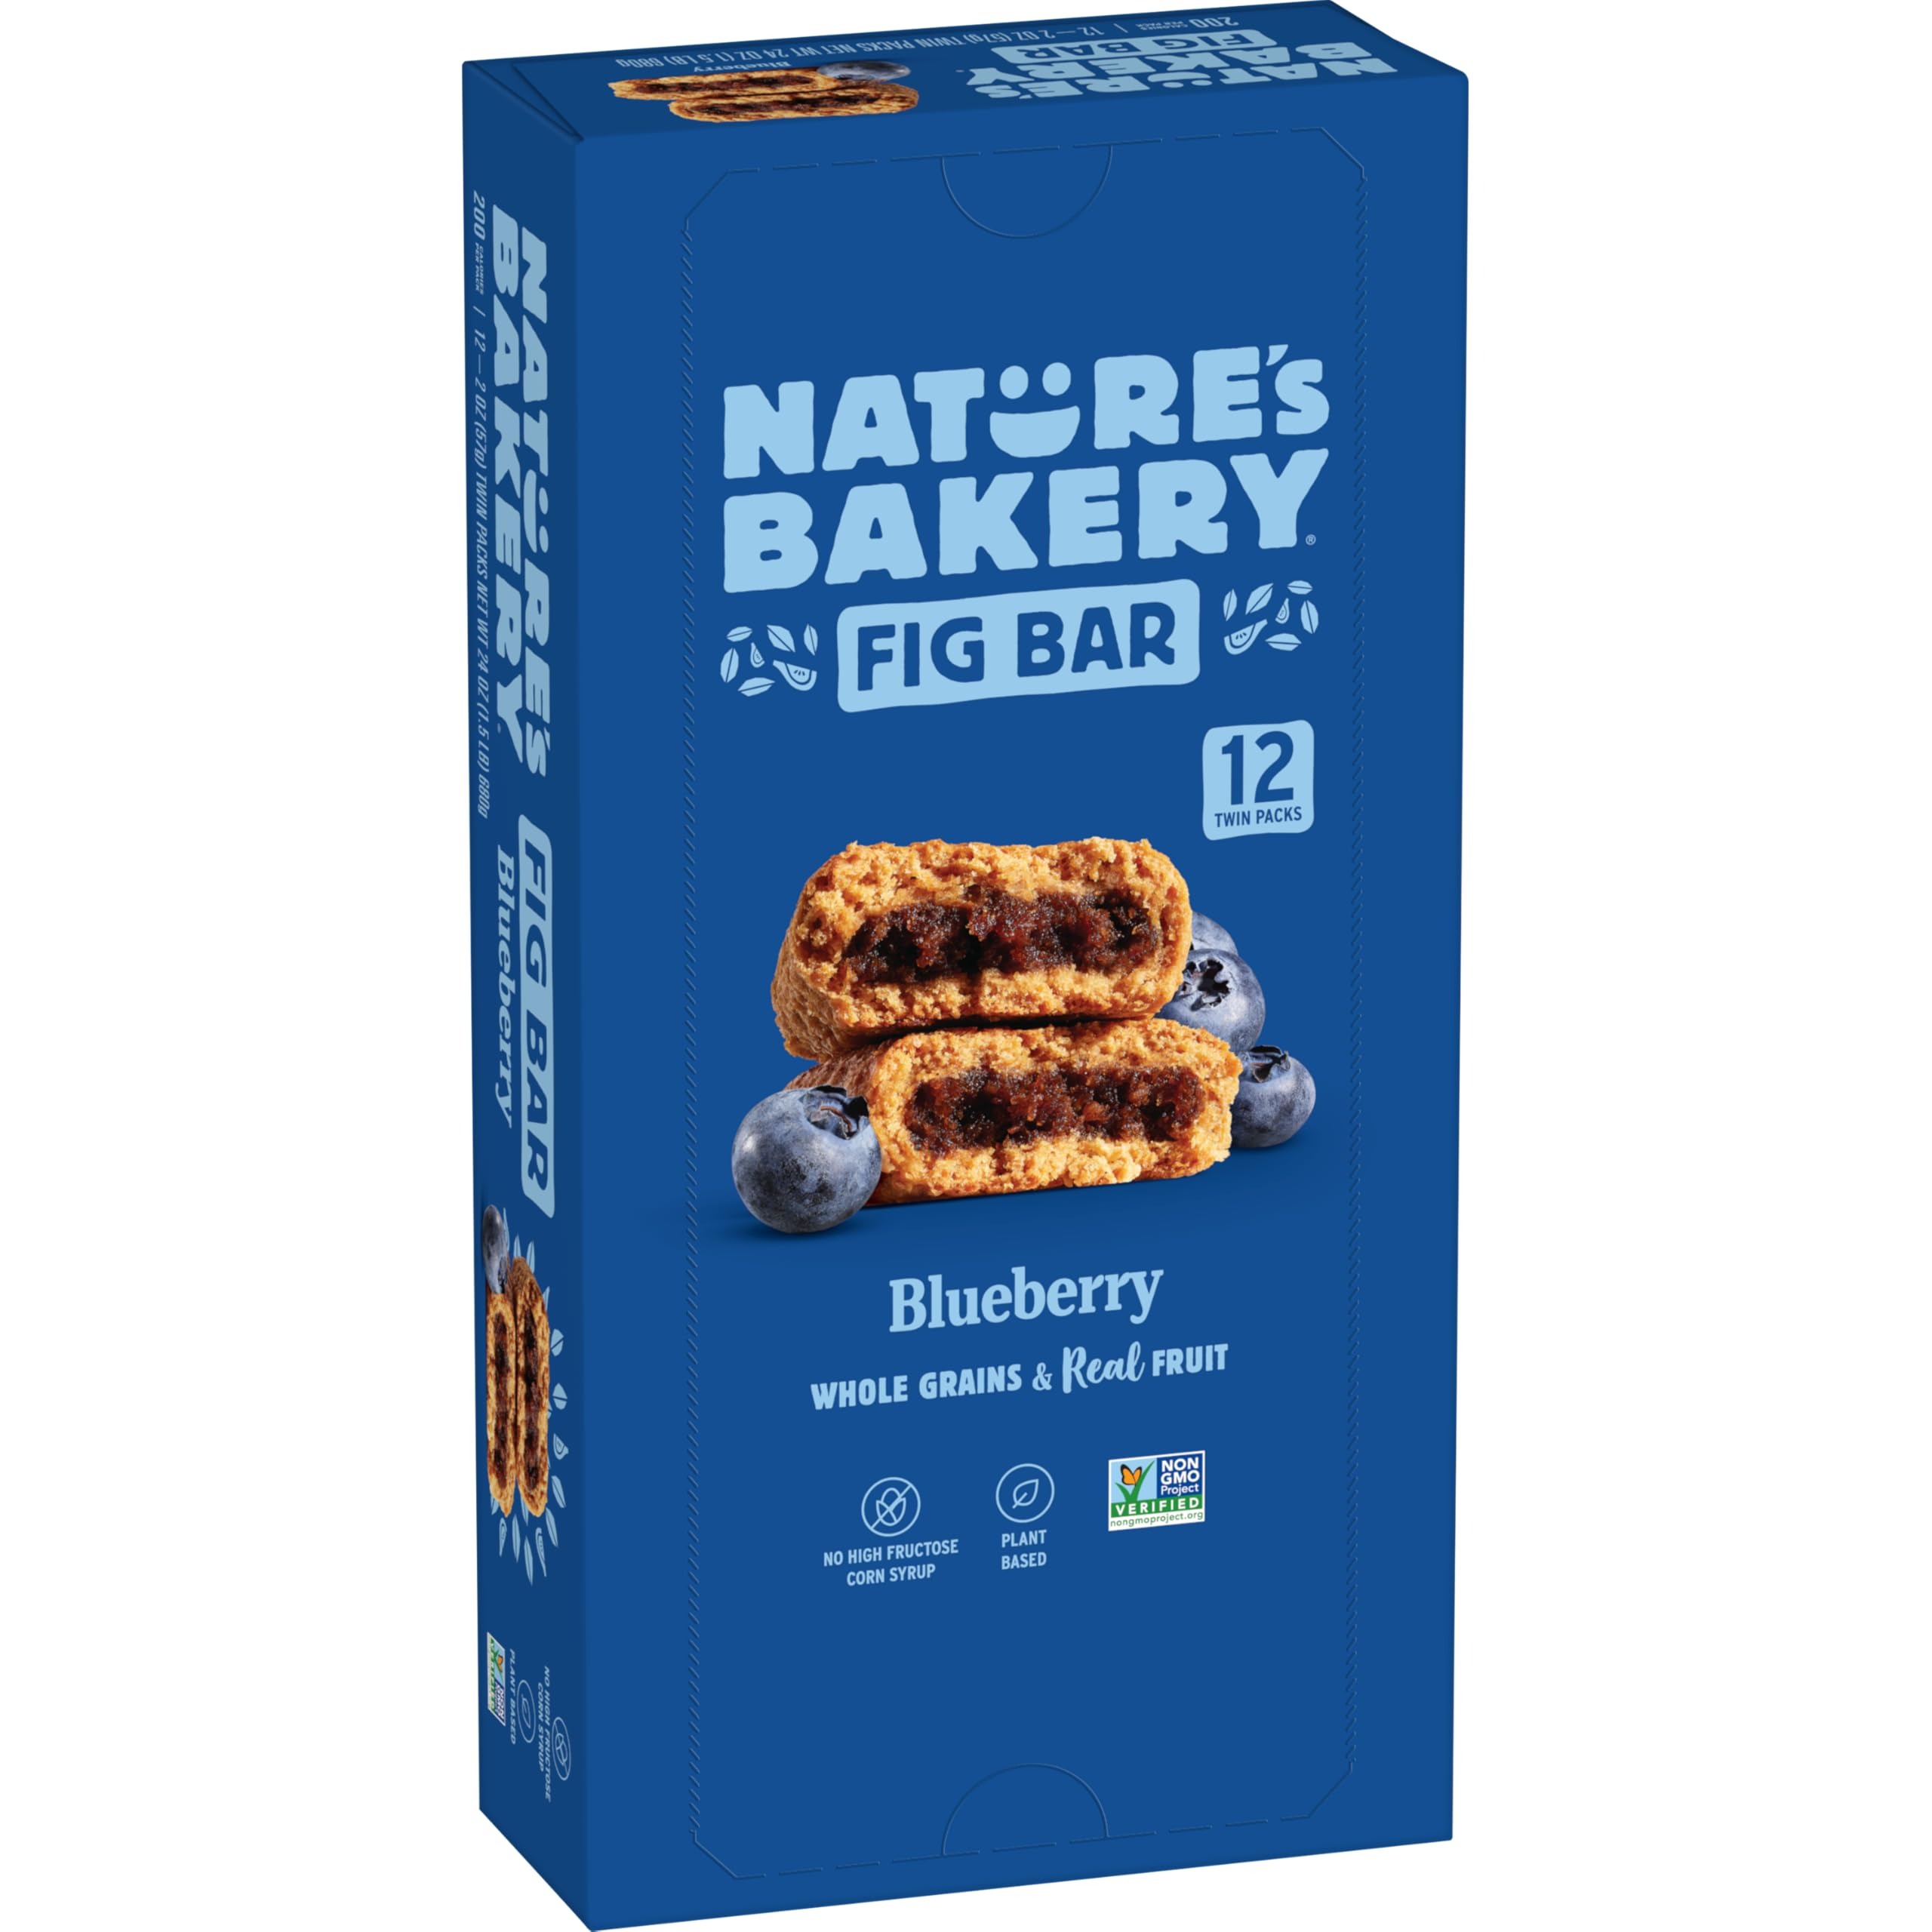
Item Name: Nature's Bakery Whole Wheat Fig Bars, Blueberry, Real Fruit, Vegan, Non-GMO, Snack bar, Twin packs- 12 count
Bullet Point 1: WE “HEART FIGS!” Our Whole Wheat Fig Bars are always an excellent choice for families on-the-go in search of a wholesome win-win: convenience and nutrition, all in one
Bullet Point 2: CONVENIENCE Nature’s Bakery Whole Wheat Figs Bars are a perfect snack for kids or adults. Grab one as a quick healthy breakfast bar, use as a wholesome treat for kids’ lunches, or enjoy as a convenient afterschool snack. Great for active and busy families
Bullet Point 3: NUTRITION Made with you and your family in mind, Nature's Bakery Whole Wheat Fig Bars are soft-baked with NO cholesterol, GMOs or high fructose corn syrup. No Artificial Flavors, Certified Vegan, Plant Based, Kosher, Made in a Nut-Free Facility, Low Sodium, Dairy Free, and 0g Trans Fat
Bullet Point 4: THOUGHTFUL INGREDIENTS Real, sun-ripened blueberries, figs and wholesome whole wheat make our homemade recipe the perfect boost in your everyday
Bullet Point 5: SIZE Contains 1 Box of 12 twin packs (12 Twin Packs; 2 x 1 oz. snack bars per twin pack) of Nature's Bakery Blueberry Whole Wheat Fig Bars
Value: 24.0
Unit: Ounce

Price: 6.72